Hulbjerg Passage Grave

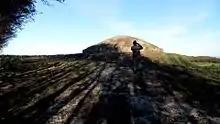
The tomb in 2011

The Hulbjerg Passage Grave (Danish: Hulbjerg Jættestue) is a passage grave located at the southern end of the Danish island Langeland, situated on a 15-meter hill south of the ferry harbour Bagenkop. Dating back to 3300–3200 BCE, it is part of the Neolithic Funnelbeaker culture, in short TRB or TBK. The grave consists of a chamber and a separate lateral passageway. This form of grave is predominantly found in Germany and Scandinavia, and to a lesser extent in France and the Netherlands.